Temple architecture (LDS Church)

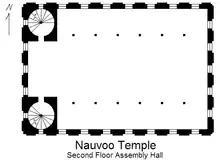
Floor plan of the Nauvoo Temple second floor assembly hall

The second floor hall was similar in construction to the Great Hall, except that it included the foyer area, the location of the vestibule. This made the room about seventeen feet longer than the Great Hall. A stone arch ran north and south between the circular stairwells supporting the massive timbers for the tower above. The room had seven large windows along the north and south wide, with four windows along the east wall.